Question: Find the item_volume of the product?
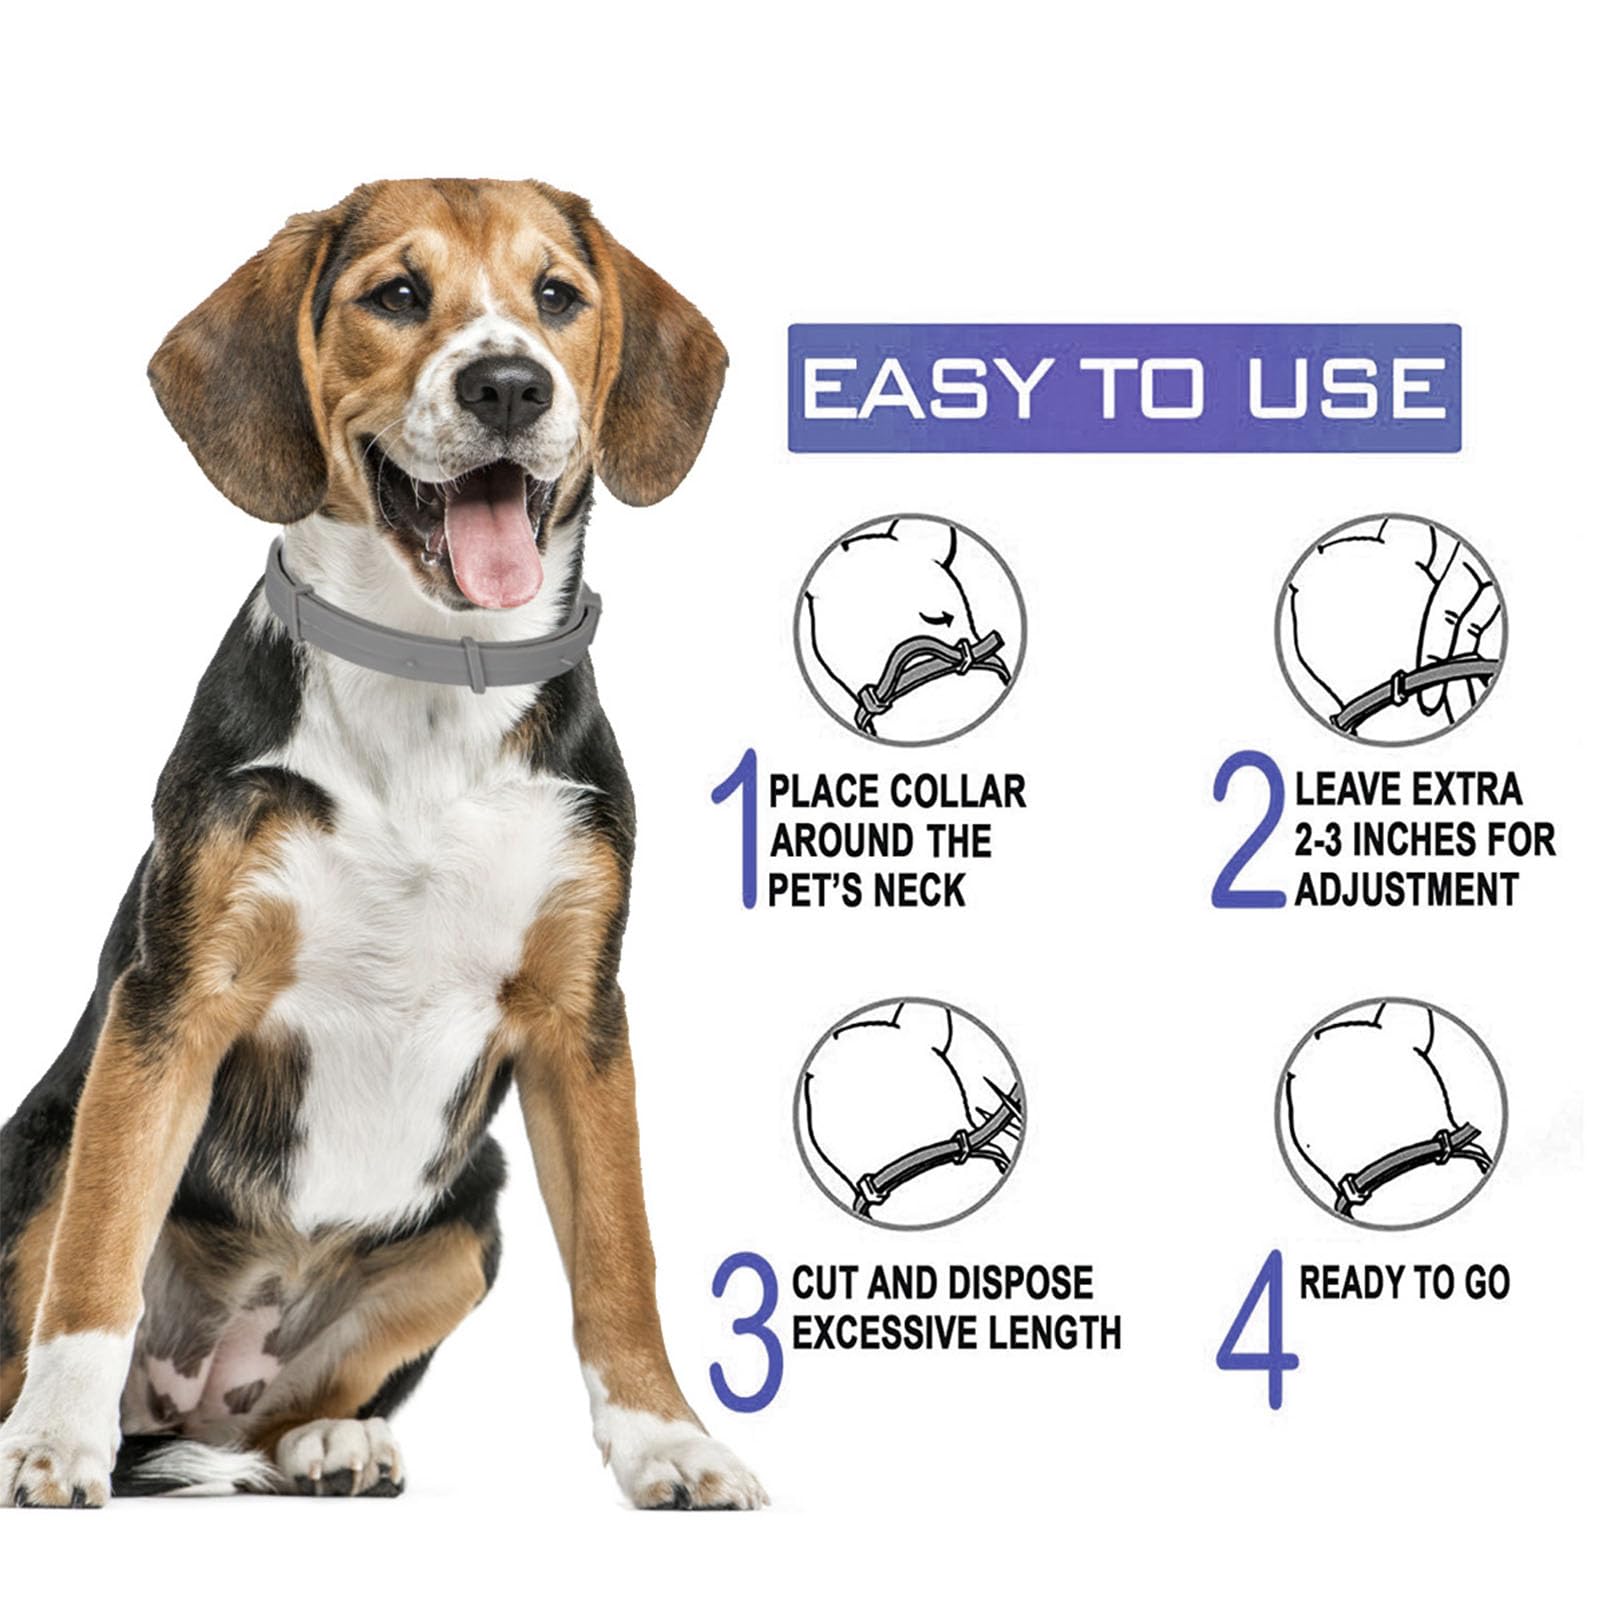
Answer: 3.0 cubic foot